Djadjawurrung

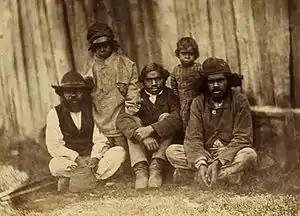
Aboriginal farmers at the Loddon Aboriginal Protectorate at Franklinford, 1858. State Library of Victoria

Edward Stone Parker was appointed in England by the Colonial Office as an Assistant Protector of Aborigines in the Aboriginal Protectorate established in the Port Philip district under George Robinson. He arrived in Melbourne in January 1839 with Robinson appointing Parker to the northwest or Loddon District in March. He did not start his protectorate until September 1839. The Protector's duties included to safeguard aborigines from "encroachments on their property, and from acts of cruelty, of oppression or injustice" and a longer term goal of "civilising" the natives.